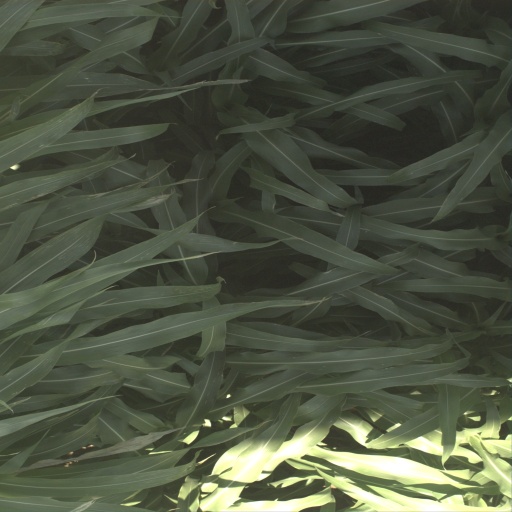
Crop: sorghum